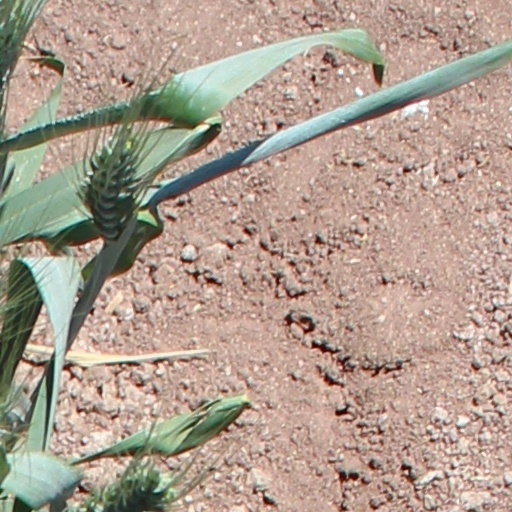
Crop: wheat